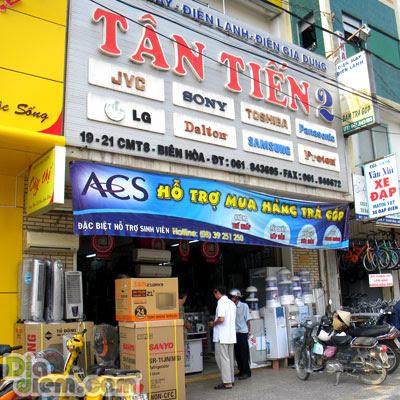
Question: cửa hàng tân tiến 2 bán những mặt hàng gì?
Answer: mặt hàng điện lạnh, điện gia dụng